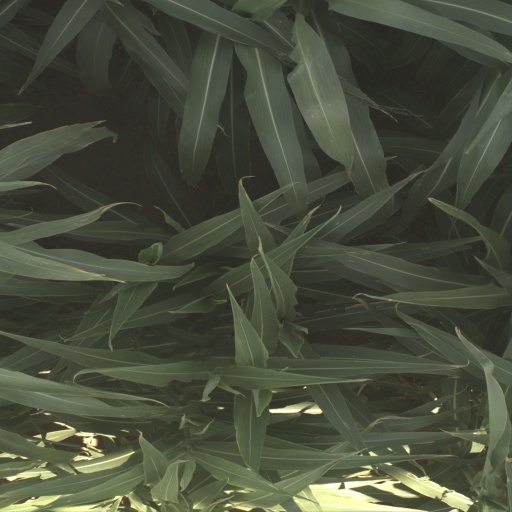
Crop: sorghum